Juhani Wahlsten

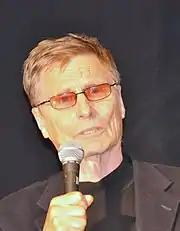
Wahlsten in 2011

After his career as professional ice hockey player finished in 1971, Wahlsten continued as a coach. Wahlsten coached for a professional ice hockey league in Finland, for junior amateur ice hockey, and for Finland's junior men's national team.